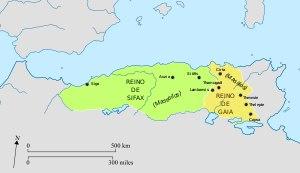
L'Algérie ; et arabe algérien : الدزاير, الجازاير ou لدزاير ; en tamazight et tifinagh ⴷⵣⴰⵢⵔ est un pays d’Afrique du Nord faisant partie du Maghreb. Depuis 1962, elle est nommée en forme longue République algérienne démocratique et populaire, abrégée en RADP. Sa capitale est Alger, la ville la plus peuplée du pays, dans le Nord, sur la côte méditerranéenne.
Après la préhistoire de l'Afrique du Nord, la protohistoire de l'Algérie et la civilisation capsienne, l'histoire de l'Algérie dans l'Antiquité est marquée par l'émergence des royaumes, à l'âge du fer, sur une période d'environ 1 500 ans.
Massinissa, né vers 238 av. J.-C. et mort en janvier 148 av. J.-C., était un roi numide berbère, fils du roi Gaïa, petit-fils de Zelalsan. Il fut l'auteur de l'unification de la Numidie et son premier roi.